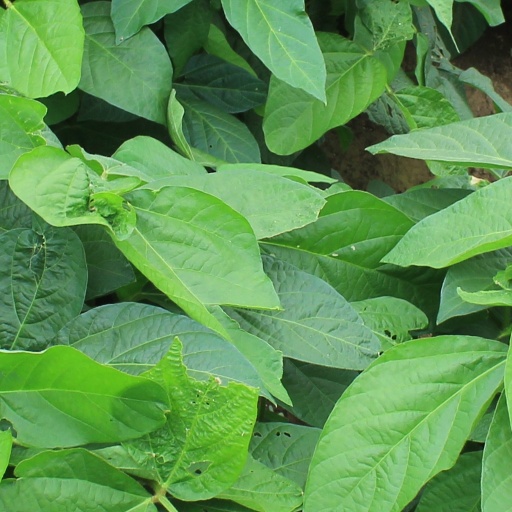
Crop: soybean